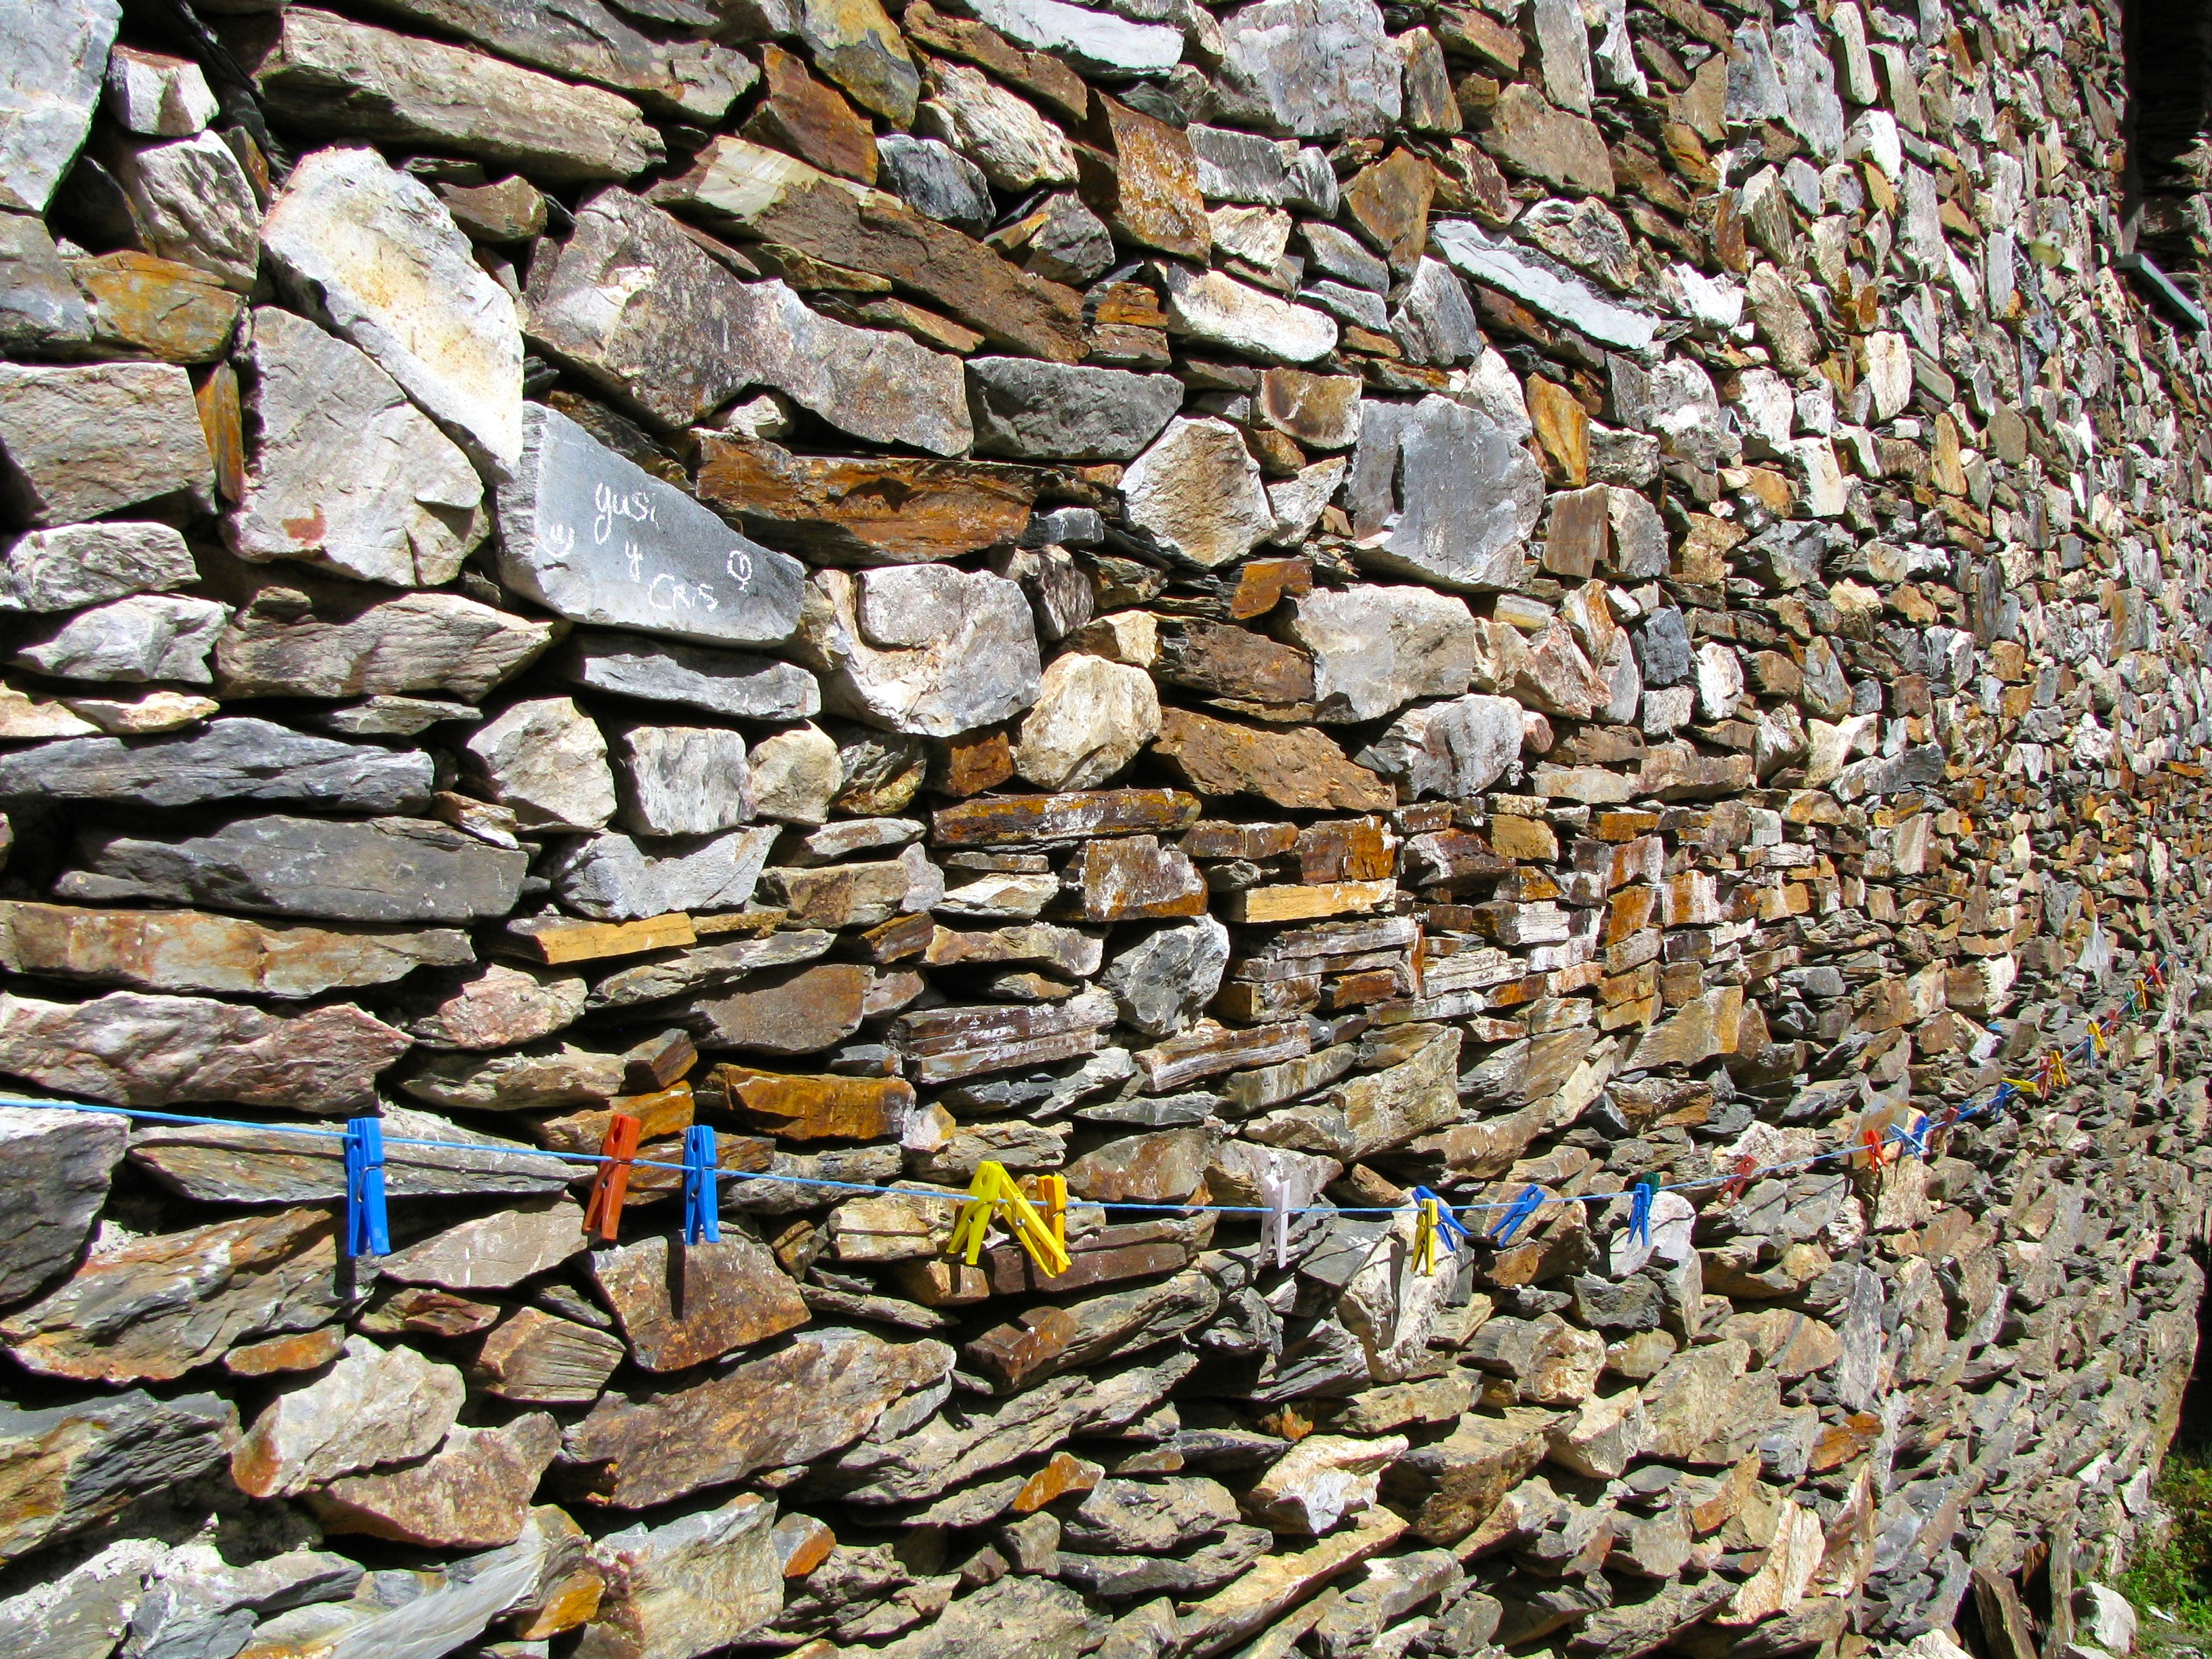
rock, wood, wall, soil, stone wall, brick, material, rubble, geology